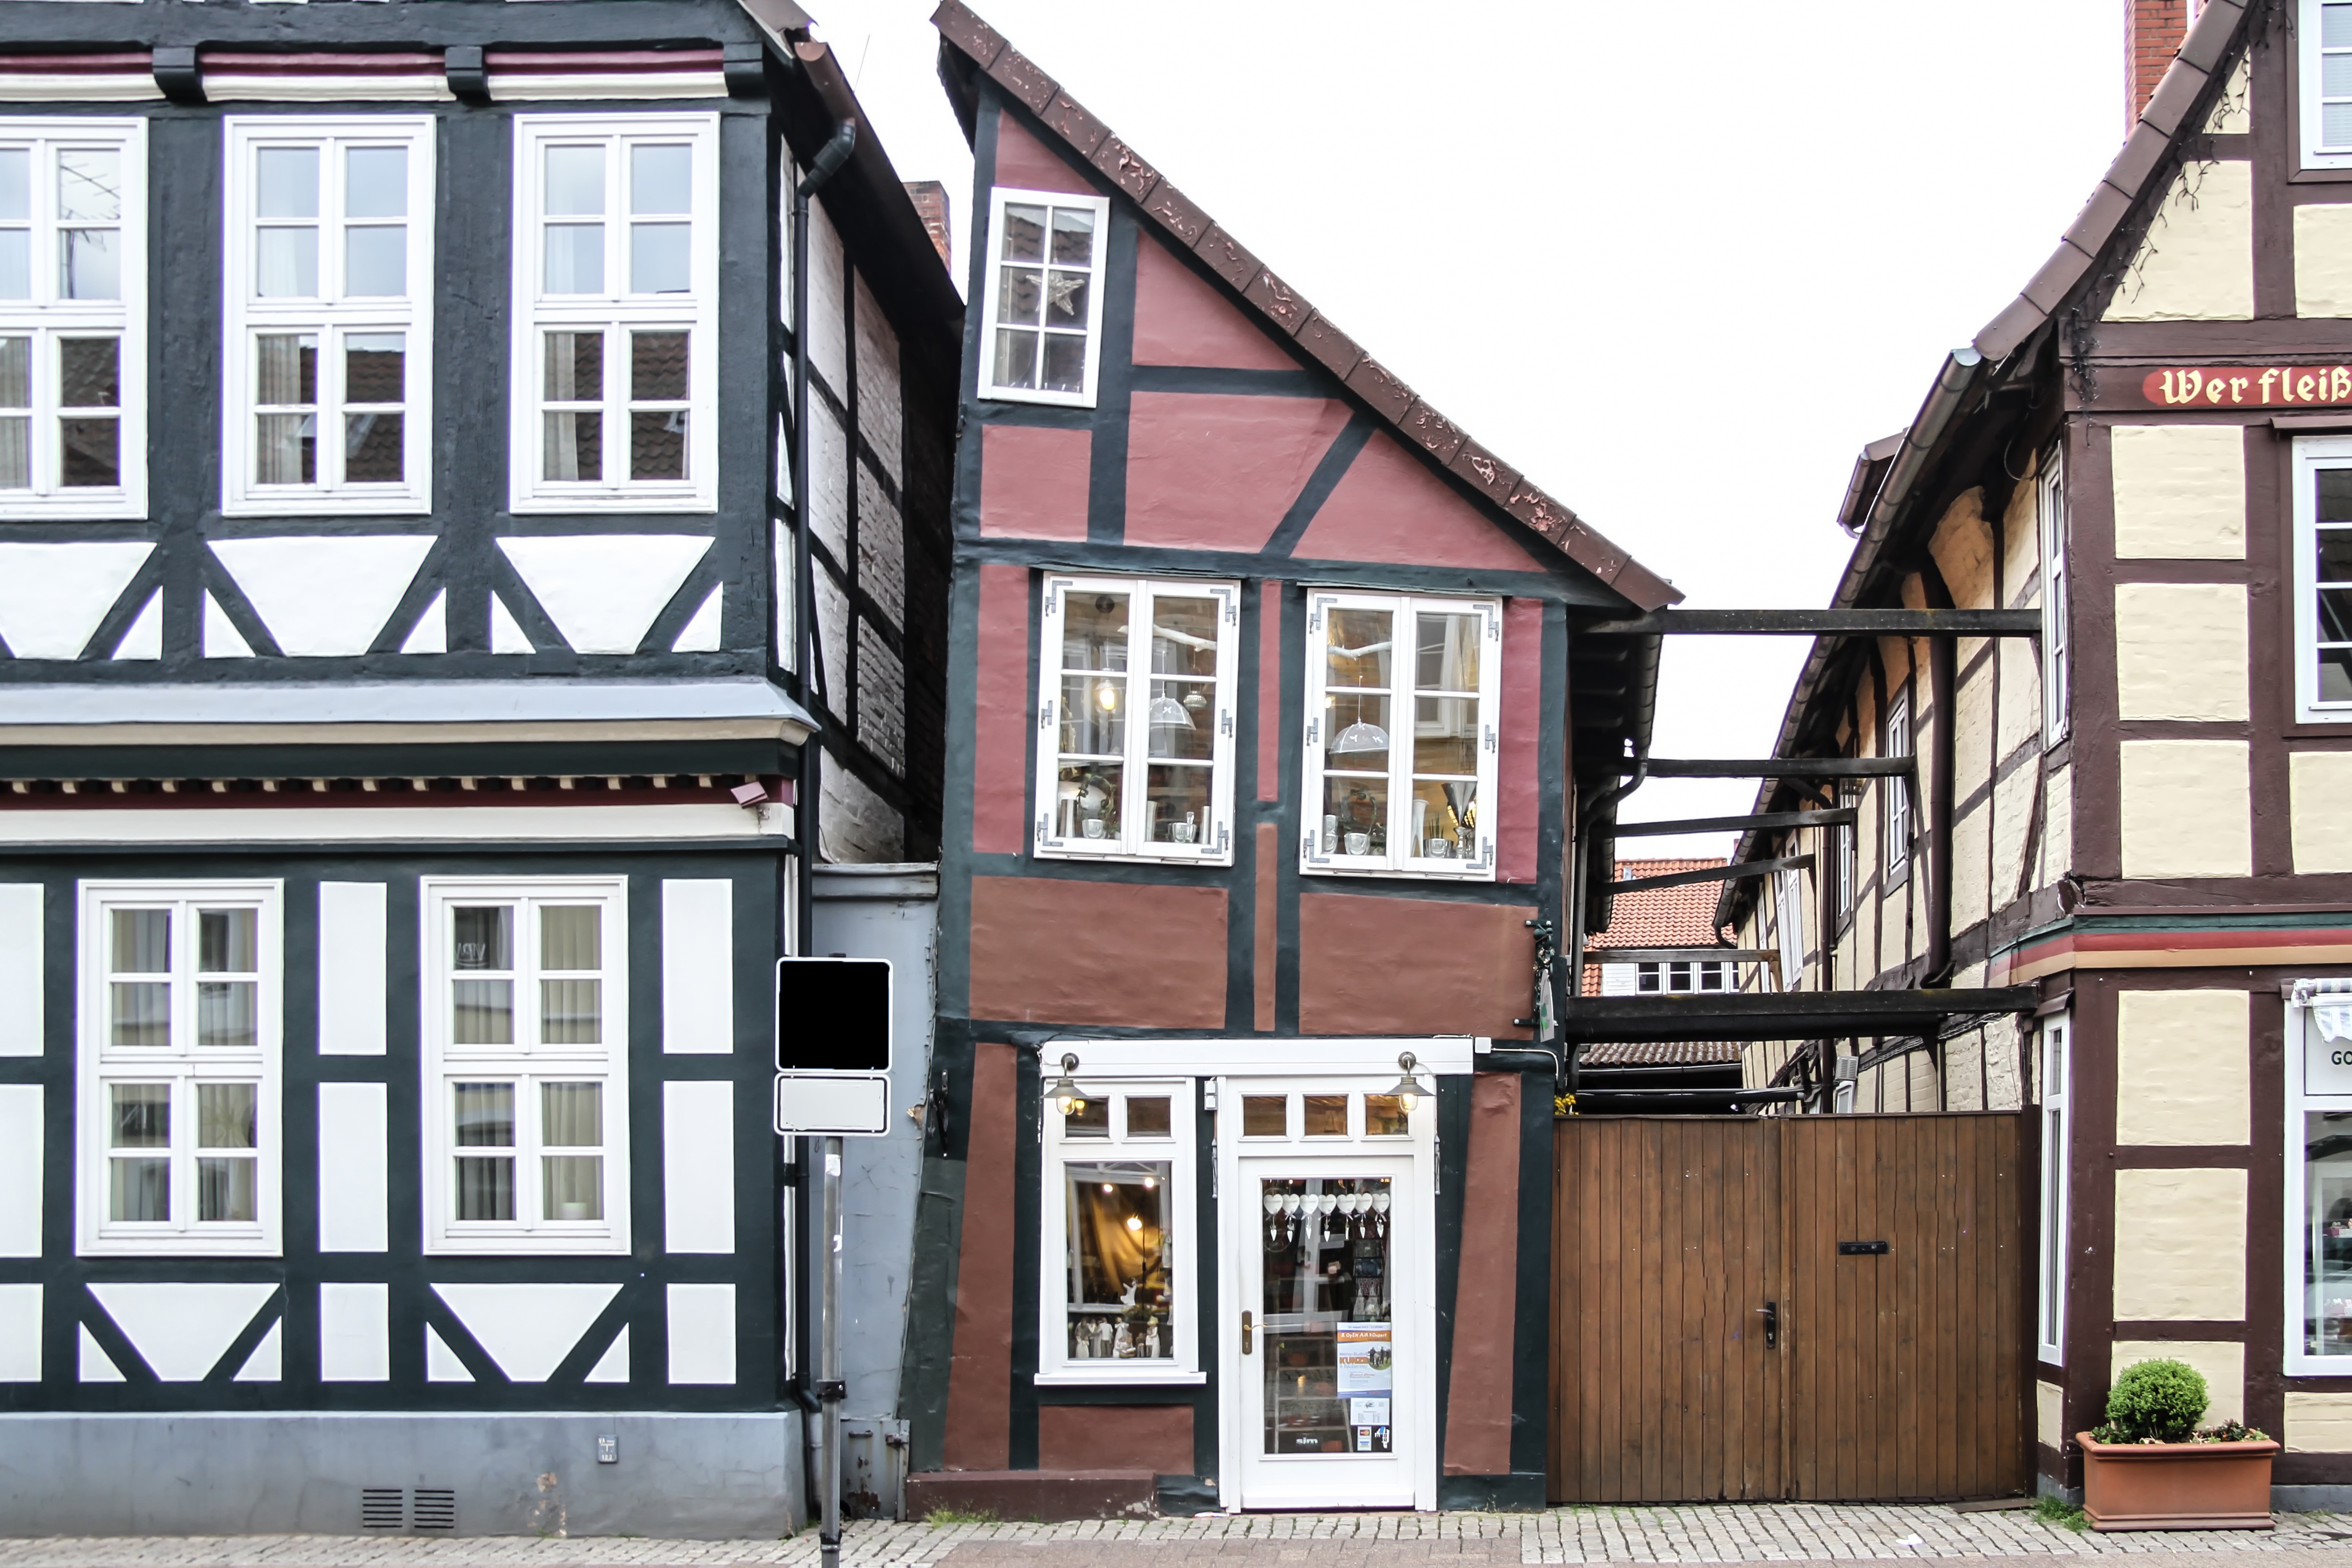
architecture, wood, house, window, town, building, home, suburb, cottage, facade, property, old town, neighbourhood, fachwerkhaus, truss, celle, residential area